John Banner

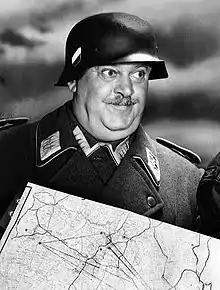
Banner as Sergeant Schultz on "Hogan's Heroes", 1965

John Banner (born Johann Banner, January 28, 1910 – January 28, 1973) was an Austrian-born American actor, best known for his role as Sergeant Schultz in the situation comedy "Hogan's Heroes" (1965–1971). Schultz, constantly encountering evidence that inmates of his stalag were actively conducting anti-German espionage and sabotage activities, frequently feigned ignorance with the catchphrase, "I see nothing! I hear nothing! I know nothing!" (or, more commonly as the series went on, "I know nothing, "nothing!"").